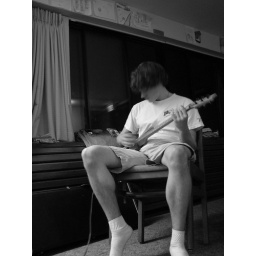
Marc lays down some mad beats in the 5th floor lounge one night.